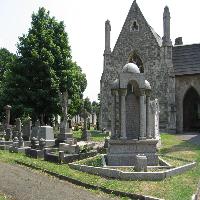
Weather: sun or clear